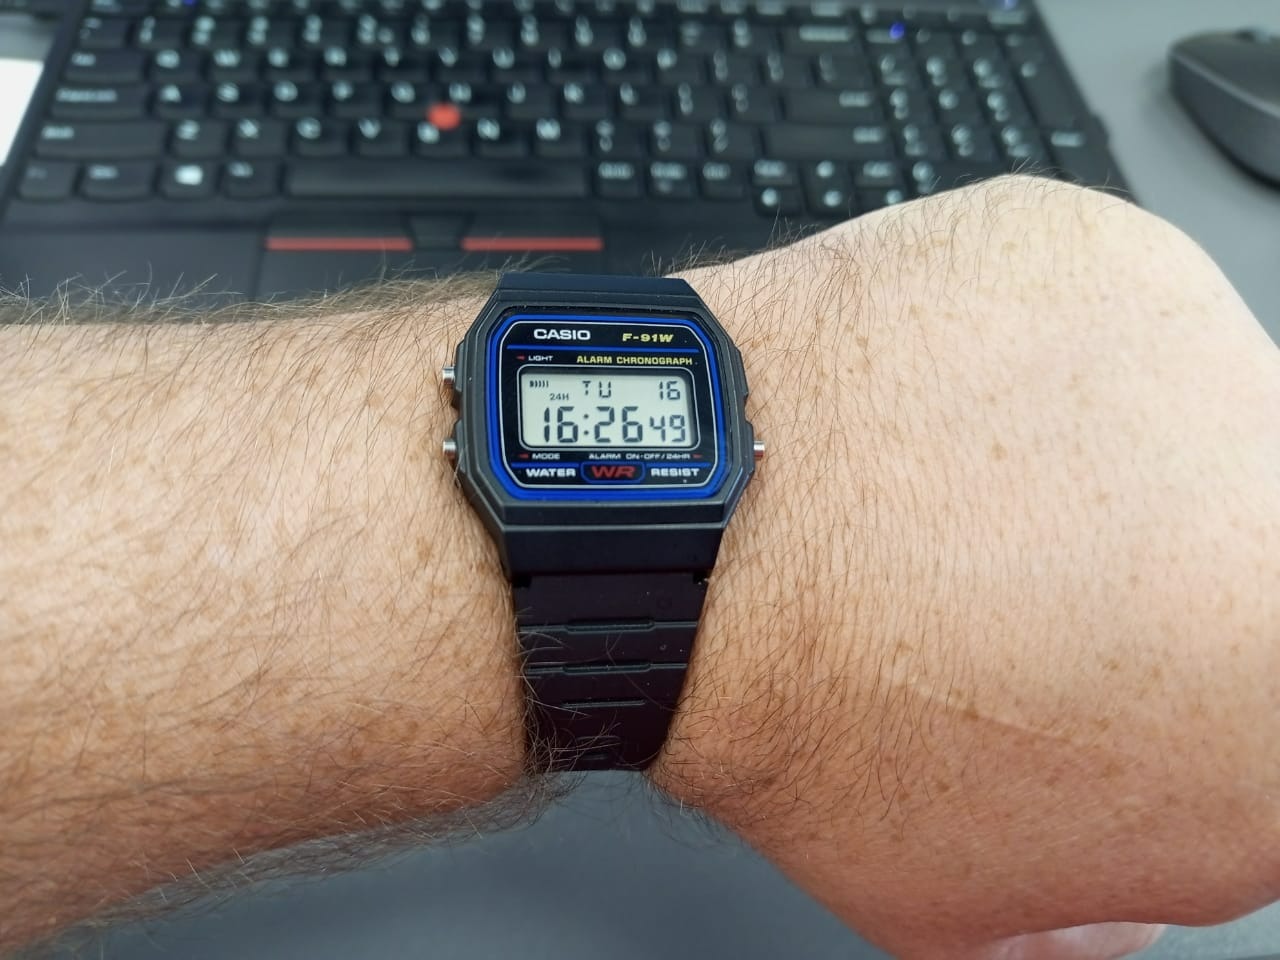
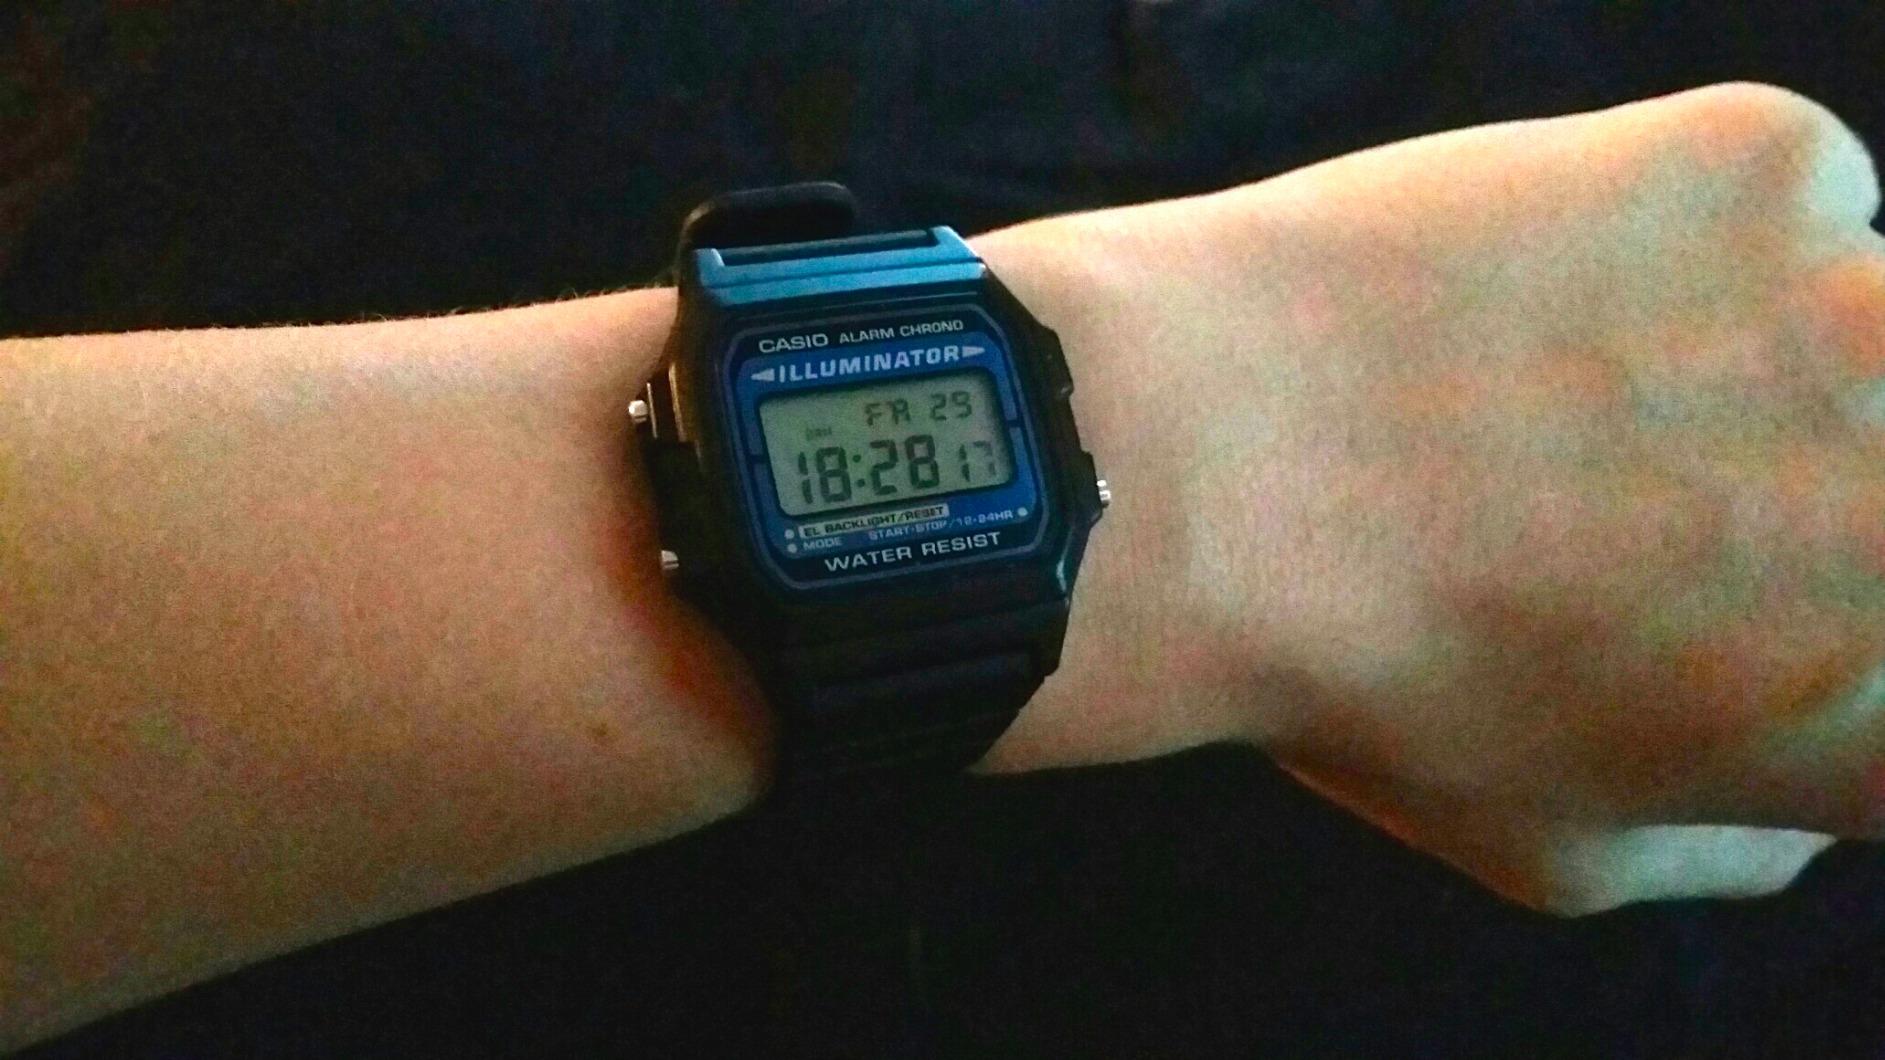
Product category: accessories_watch
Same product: no